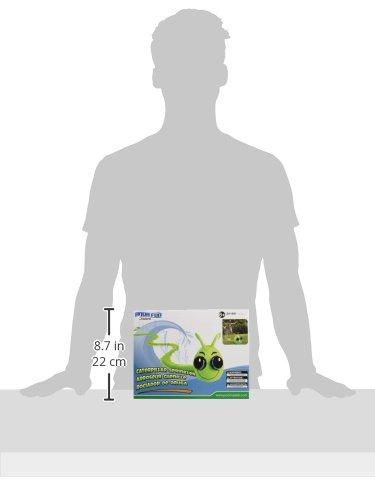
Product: Poolmaster Caterpillar Sprinkler Toy
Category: Toys & Games | Sports & Outdoor Play | Pools & Water Toys | Sprinklers
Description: For outdoor play on lawn, add this adorable BUG to any backyard.
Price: $11.57
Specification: ProductDimensions:236x8x9inches|ItemWeight:1.45pounds|ShippingWeight:1.45pounds(Viewshippingratesandpolicies)|DomesticShipping:ItemcanbeshippedwithinU.S.|InternationalShipping:ThisitemcanbeshippedtoselectcountriesoutsideoftheU.S.LearnMore|ASIN:B00TPXVGV0|Itemmodelnumber:81189|Manufacturerrecommendedage:6-15years